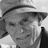
Emotion: happy